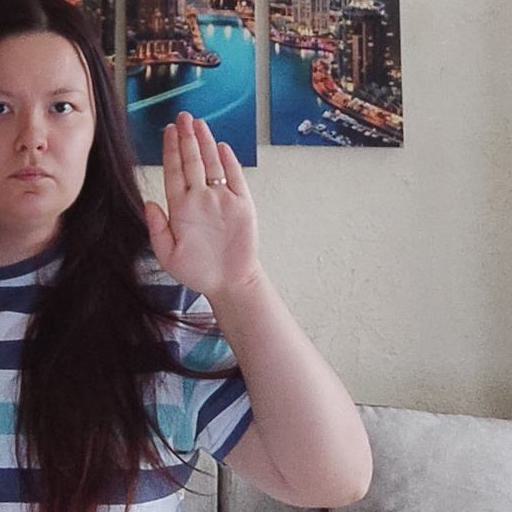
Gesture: stop